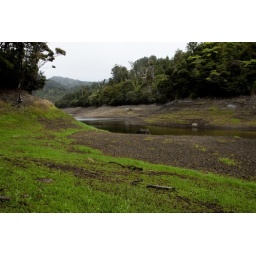
IMG_5719Huia Reservoir - so low in water grass has sprouted where it should be underwater.